Kentucky Route 44

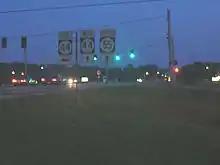
Junction point of Kentucky Highway 44 and Kentucky Highway 55.

Kentucky Route 44 (KY 44) is a 70.193 mile (112.965 km) long state highway in the U.S. state of Kentucky managed and maintained by the Kentucky Transportation Cabinet.